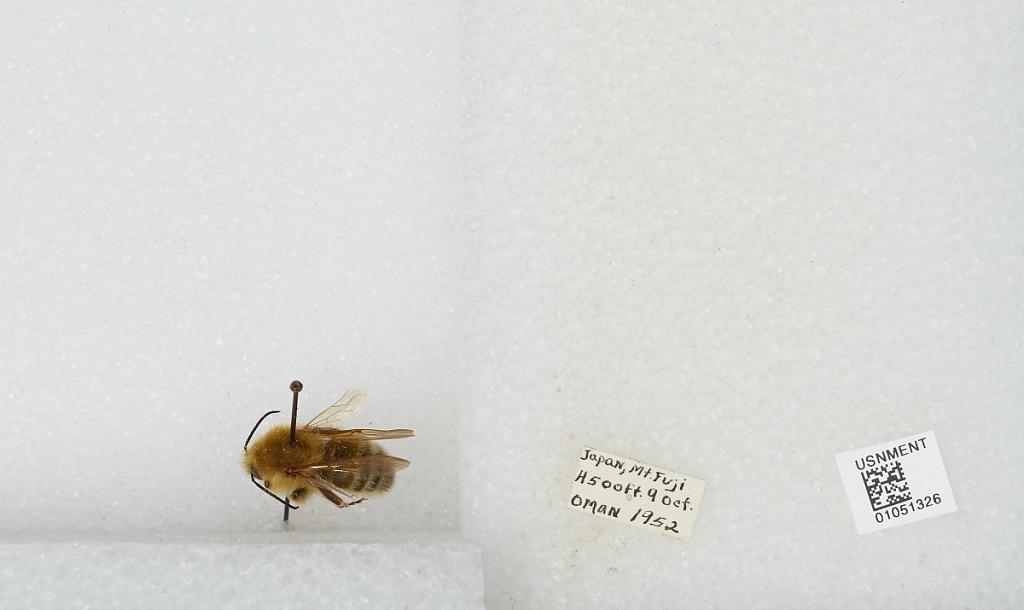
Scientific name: Bombus sp.
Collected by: Oman
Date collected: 1952-10-9
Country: Japan
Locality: Mount Fuji